Vergéal

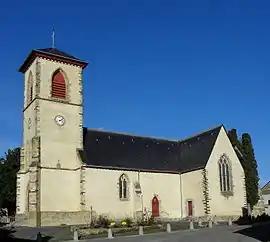
The church in Vergéal

Vergéal (Gallo: "Verjau") is a commune in the Ille-et-Vilaine department in Brittany in northwestern France.